Akane Araki

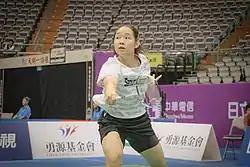
Araki at the 2018 Chinese Taipei Open

is a Japanese badminton player who plays for The 77 Bank. She won her first international title at the Tahiti International tournament in the women's doubles event partnered with Ayaka Kawasaki. She and Kawasaki were the semi-finalists at the 2016 Belgian International tournament.